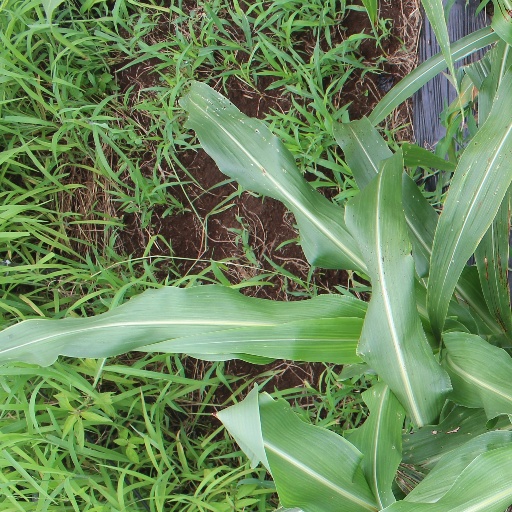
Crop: sorghum